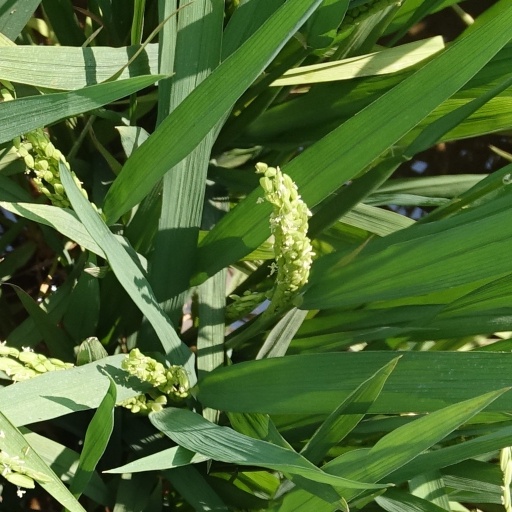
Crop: rice